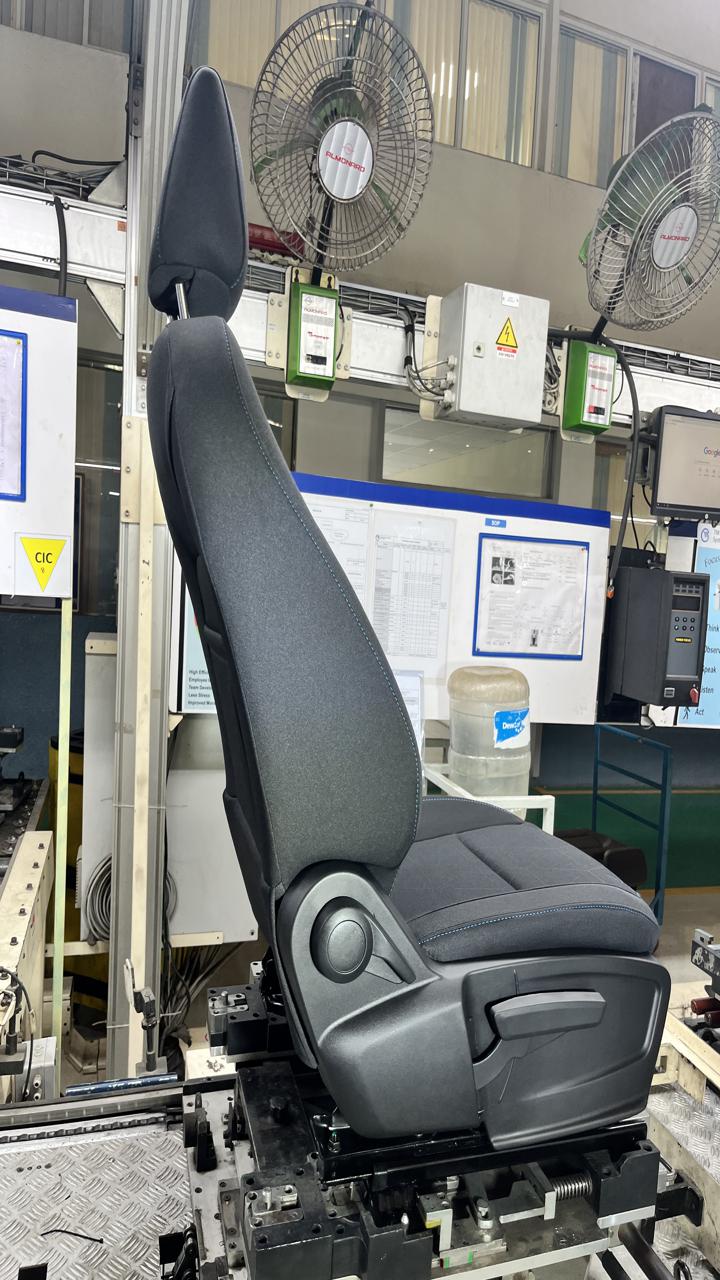
Label: Knob